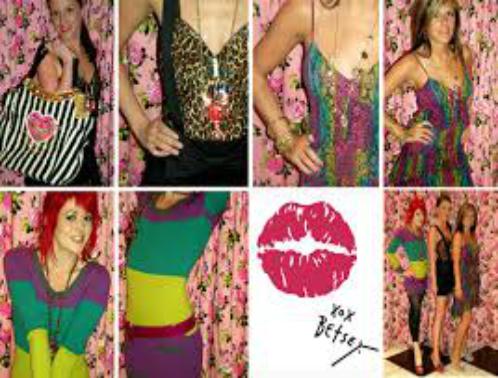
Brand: Betsey Johnson
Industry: Clothes